Gibson Les Paul Custom

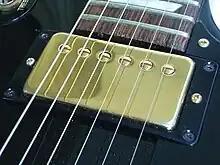
A Les Paul Custom fitted with Seth Lover's PAF pickups

The Les Paul Custom remained a double cutaway model until 1963, when Les Paul's endorsement with Gibson ended, and the guitar was subsequently renamed the SG Custom.